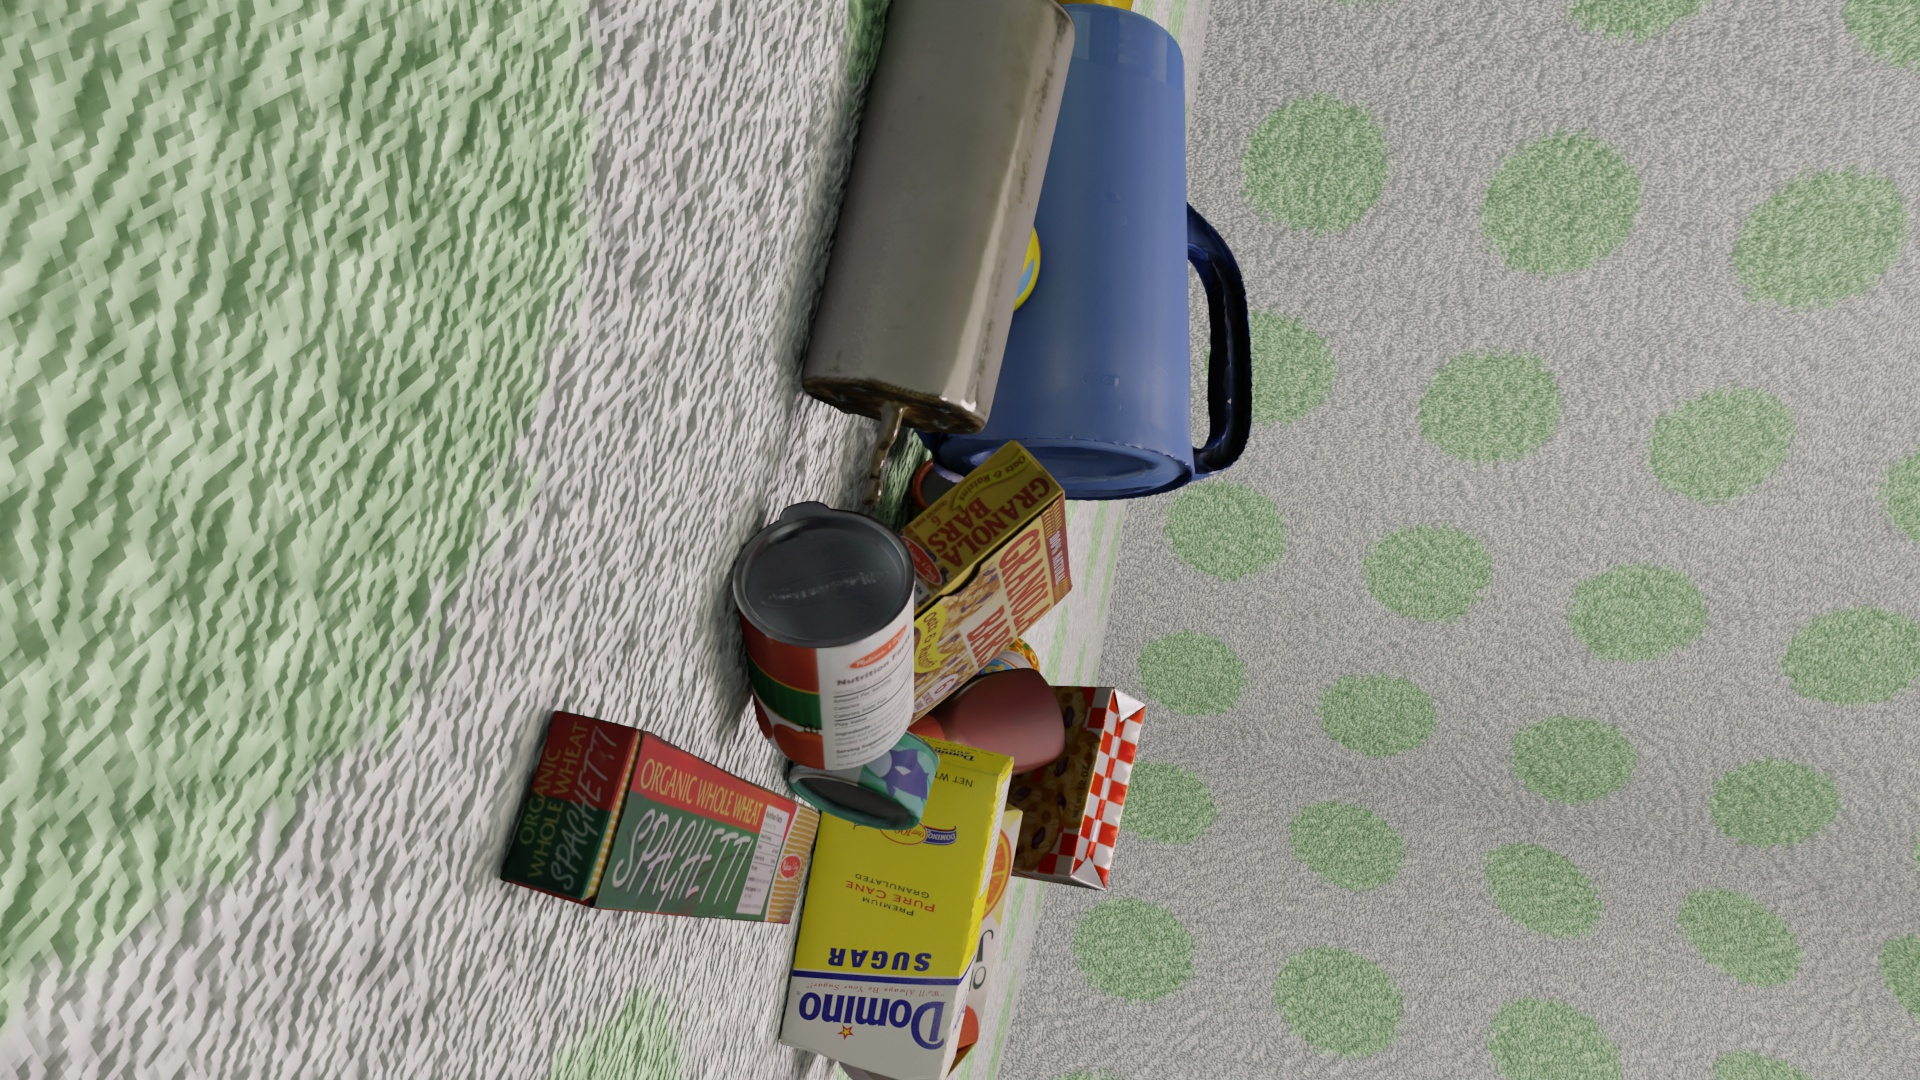
Question:
What are the eight normalized (x, y) image coordinates between 0 and 1 for the cuboid corners of the yogurt container designed for children with a vibrant orange strawberry theme? Your answer should be a list of normalized (x, y) image coordinates between 0 and 1 with bottom face first then top face, all counter-clockwise.
Answer: [(0.458854, 1.037963), (0.41875, 0.97037), (0.448437, 0.910185), (0.489583, 0.97963), (0.474479, 0.997222), (0.436458, 0.932407), (0.465104, 0.875), (0.504167, 0.939815)]